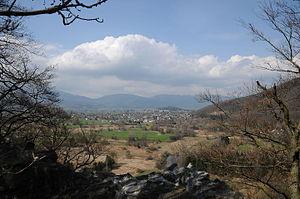
Koblach est une commune autrichienne du district de Feldkirch dans le Vorarlberg.